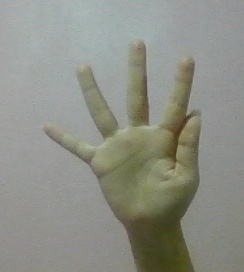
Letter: sheen